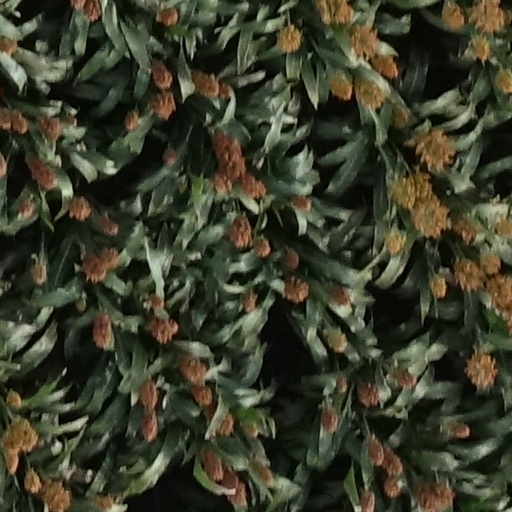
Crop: sorghum